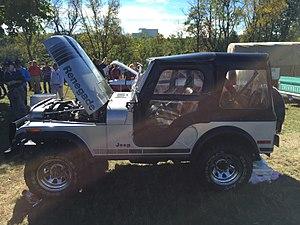
La Jeep CJ est un véhicule tout-terrain fabriqué par le constructeur automobile américain Willys-Overland à partir de 1944. C'est la version civile du fameux véhicule militaire utilisé durant la Seconde Guerre mondiale : la Willys MB. La marque a ensuite été rebaptisée Jeep.